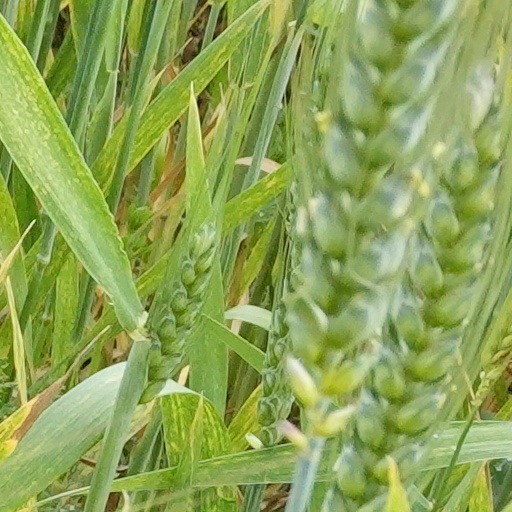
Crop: wheat